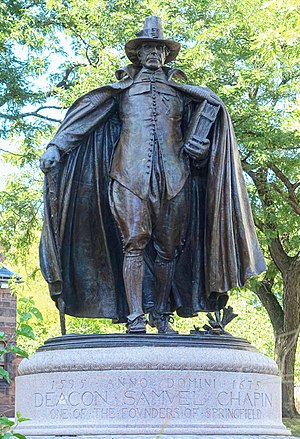
Puritanisme
Puritaneren, statue af Augustus Saint-Gaudens i Springfield, Massachusetts
Puritanisme var en streng religiøs reformatorisk bevægelse i den angelsaksiske verden, som opstod i England omkring 1560 i utålmodighed over langsommeligheden med kirkens overgang fra katolicismen til reformationen, og som kulminerede i midten af 1600-tallet. Den minder om den pietistiske religiøse bevægelse på kontinentet i slutningen af 1600-tallet i Tyskland og i Norden.